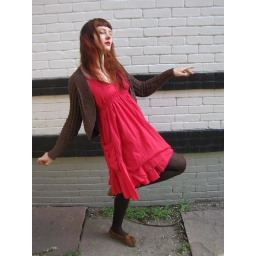
wearing: red dress, thrifted in denver; brown cardigan, thrifted in denver; tights my mom sent me; moccasins from shoes.com